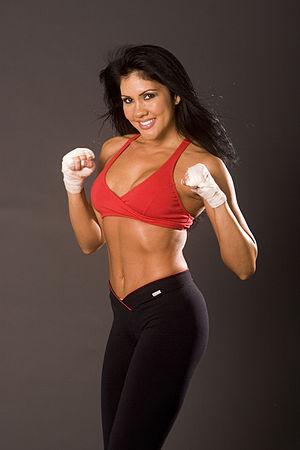
Mia St. John est une boxeuse professionnelle américaine d'origine mexicaine née le 24 juin 1967 à San Francisco, Californie. Elle est également championne de taekwondo et mannequin.